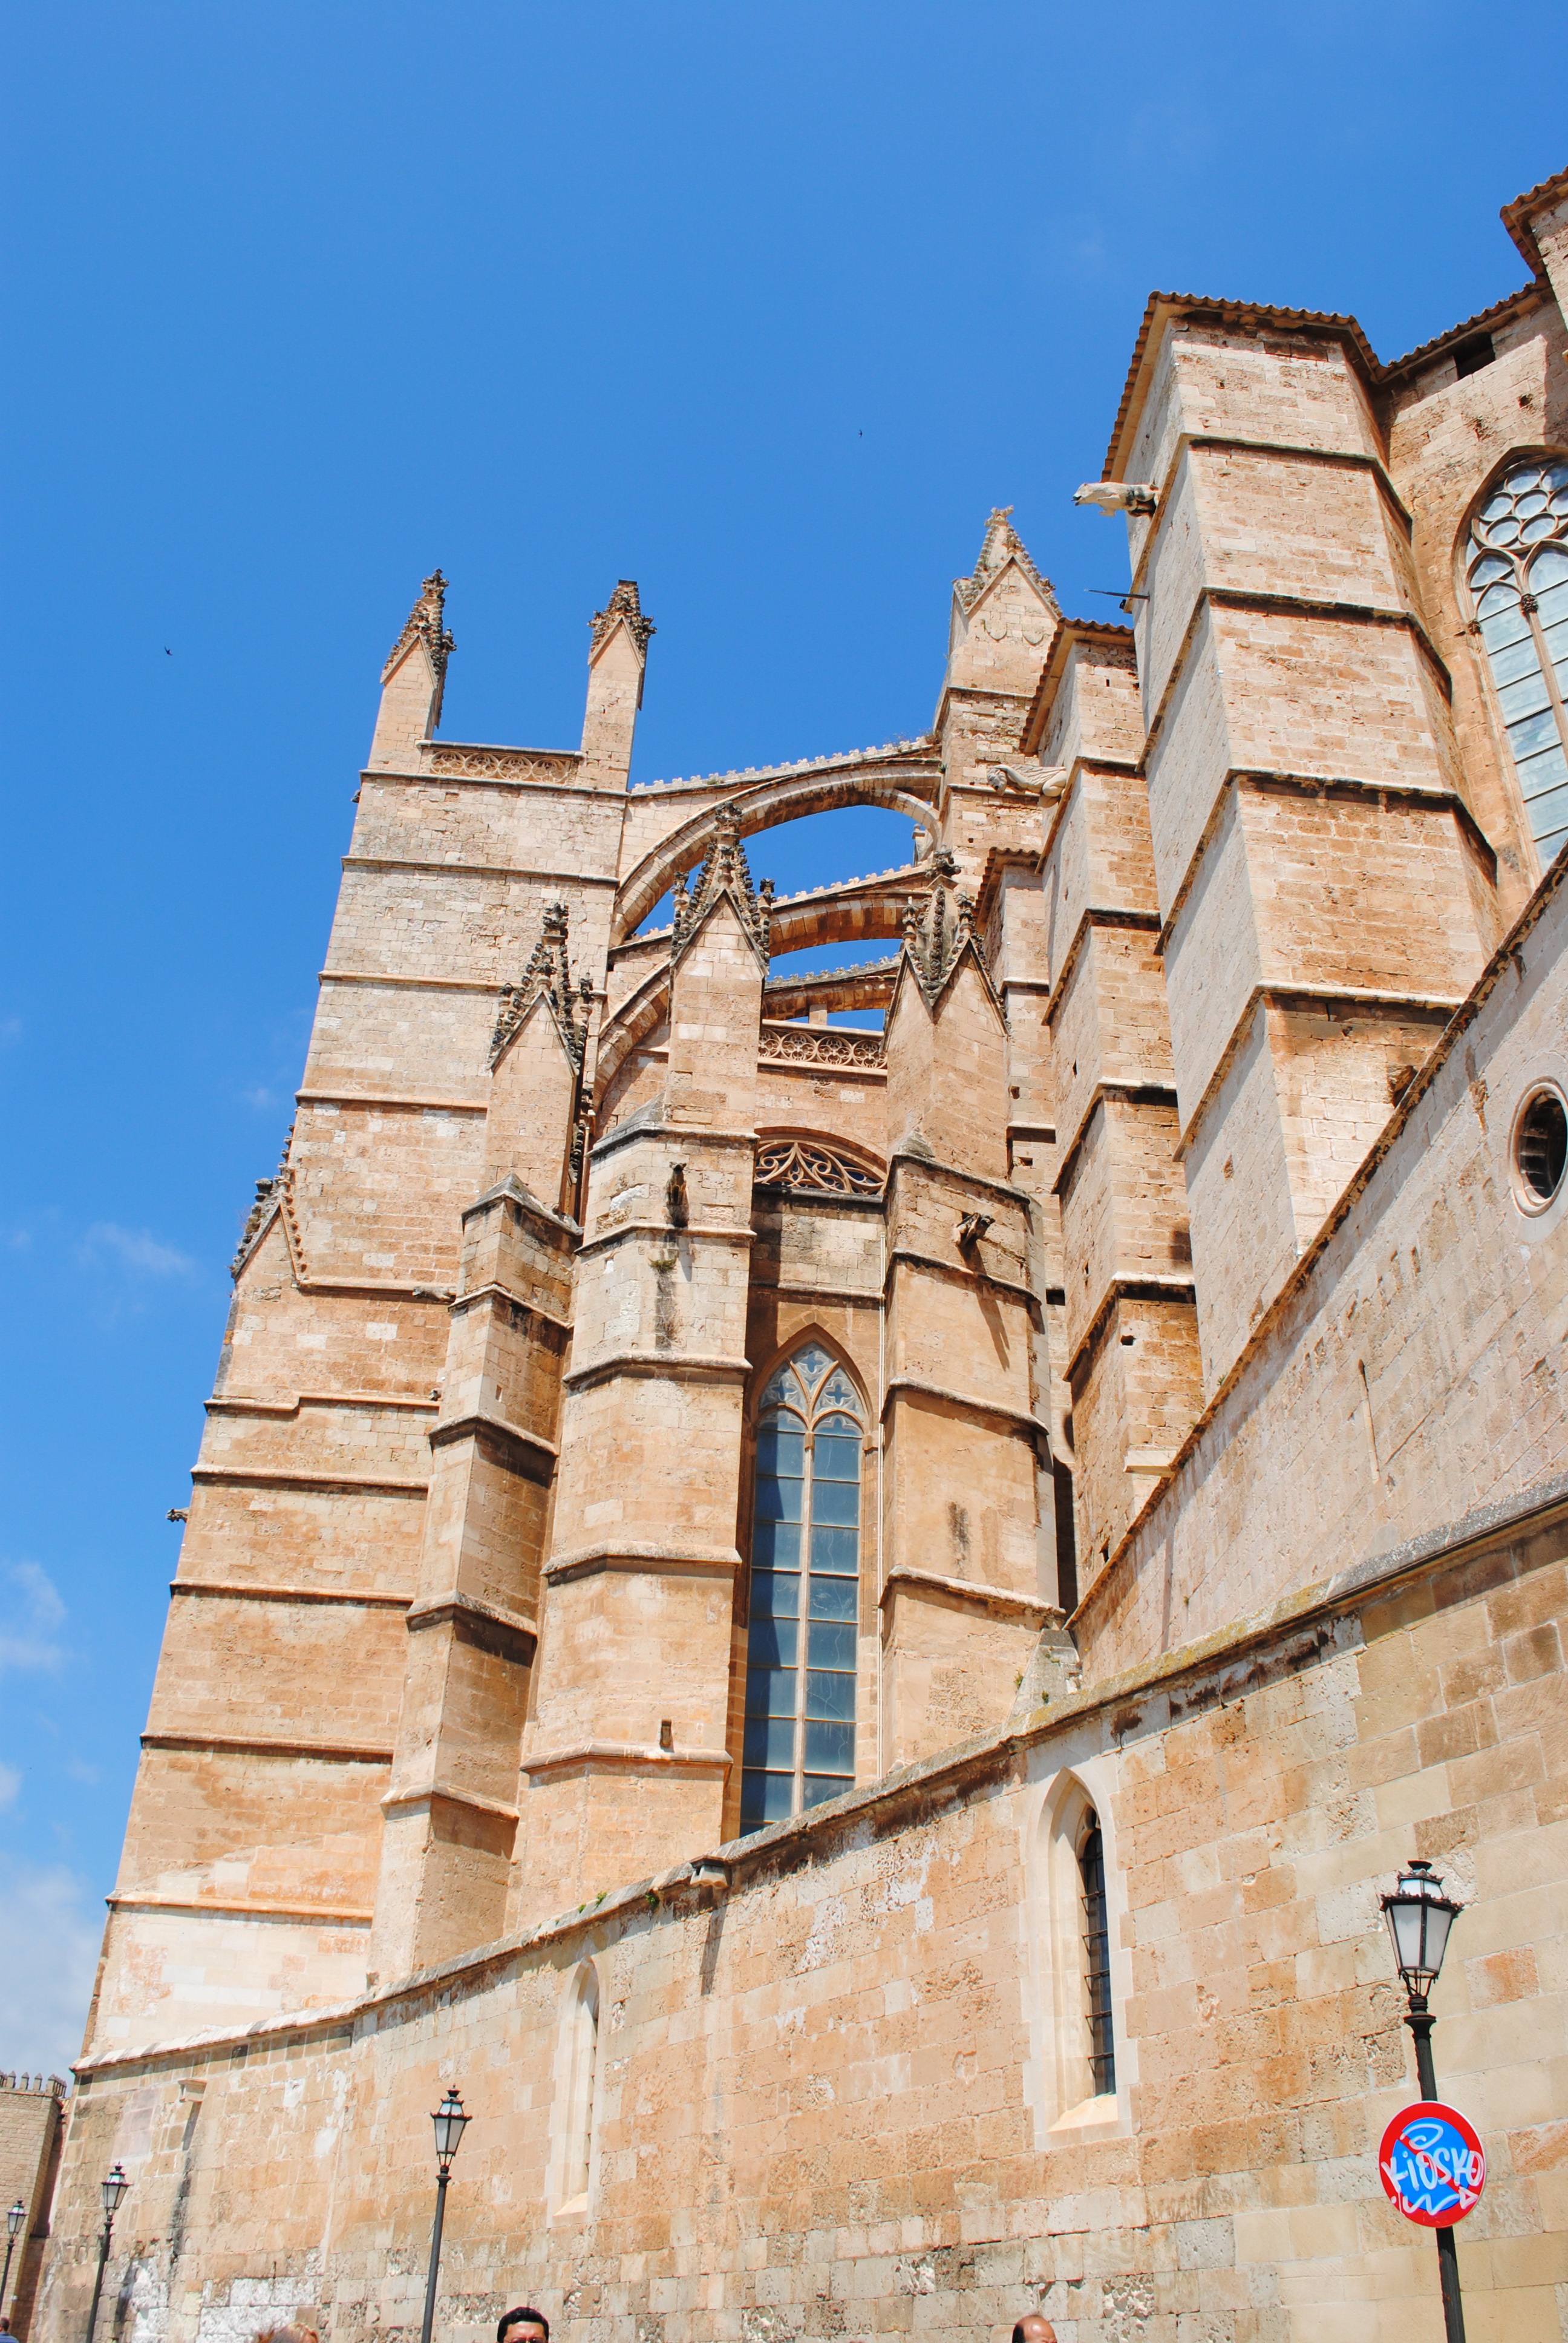
town, building, wall, facade, cathedral, old town, spain, temple, mallorca, middle ages, palma, ancient history